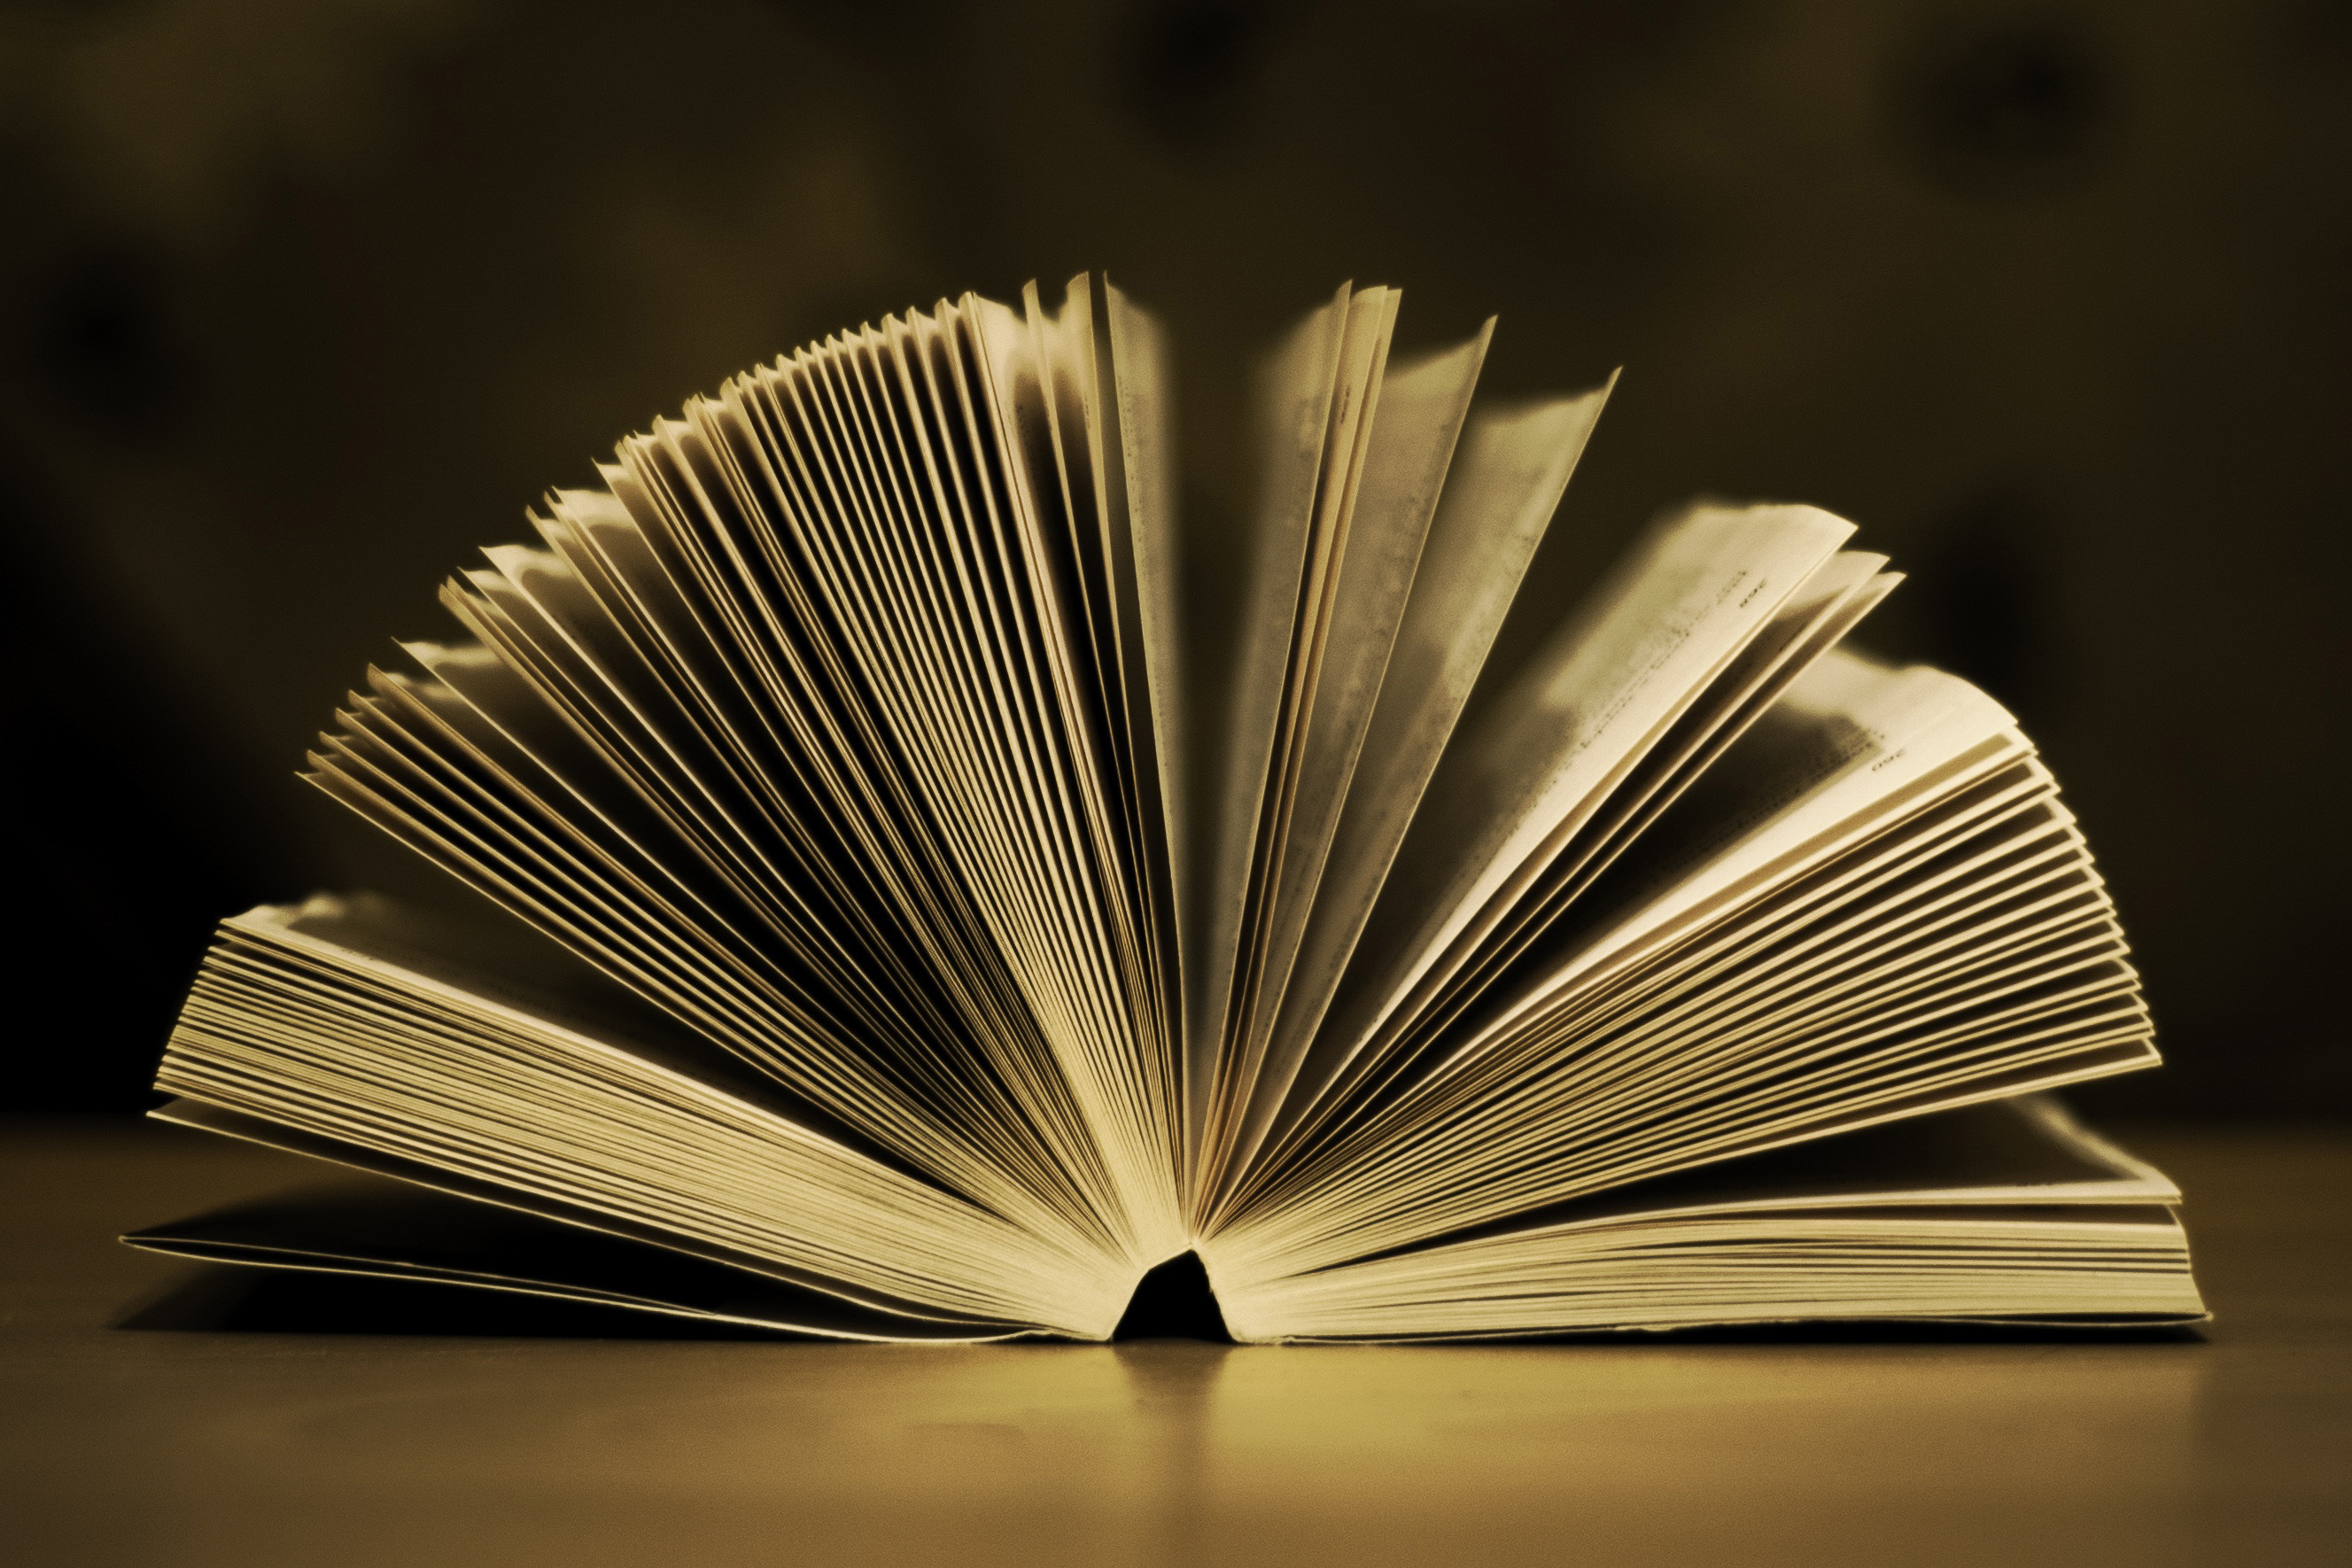
book, still life photography, stock photography, publication, photography